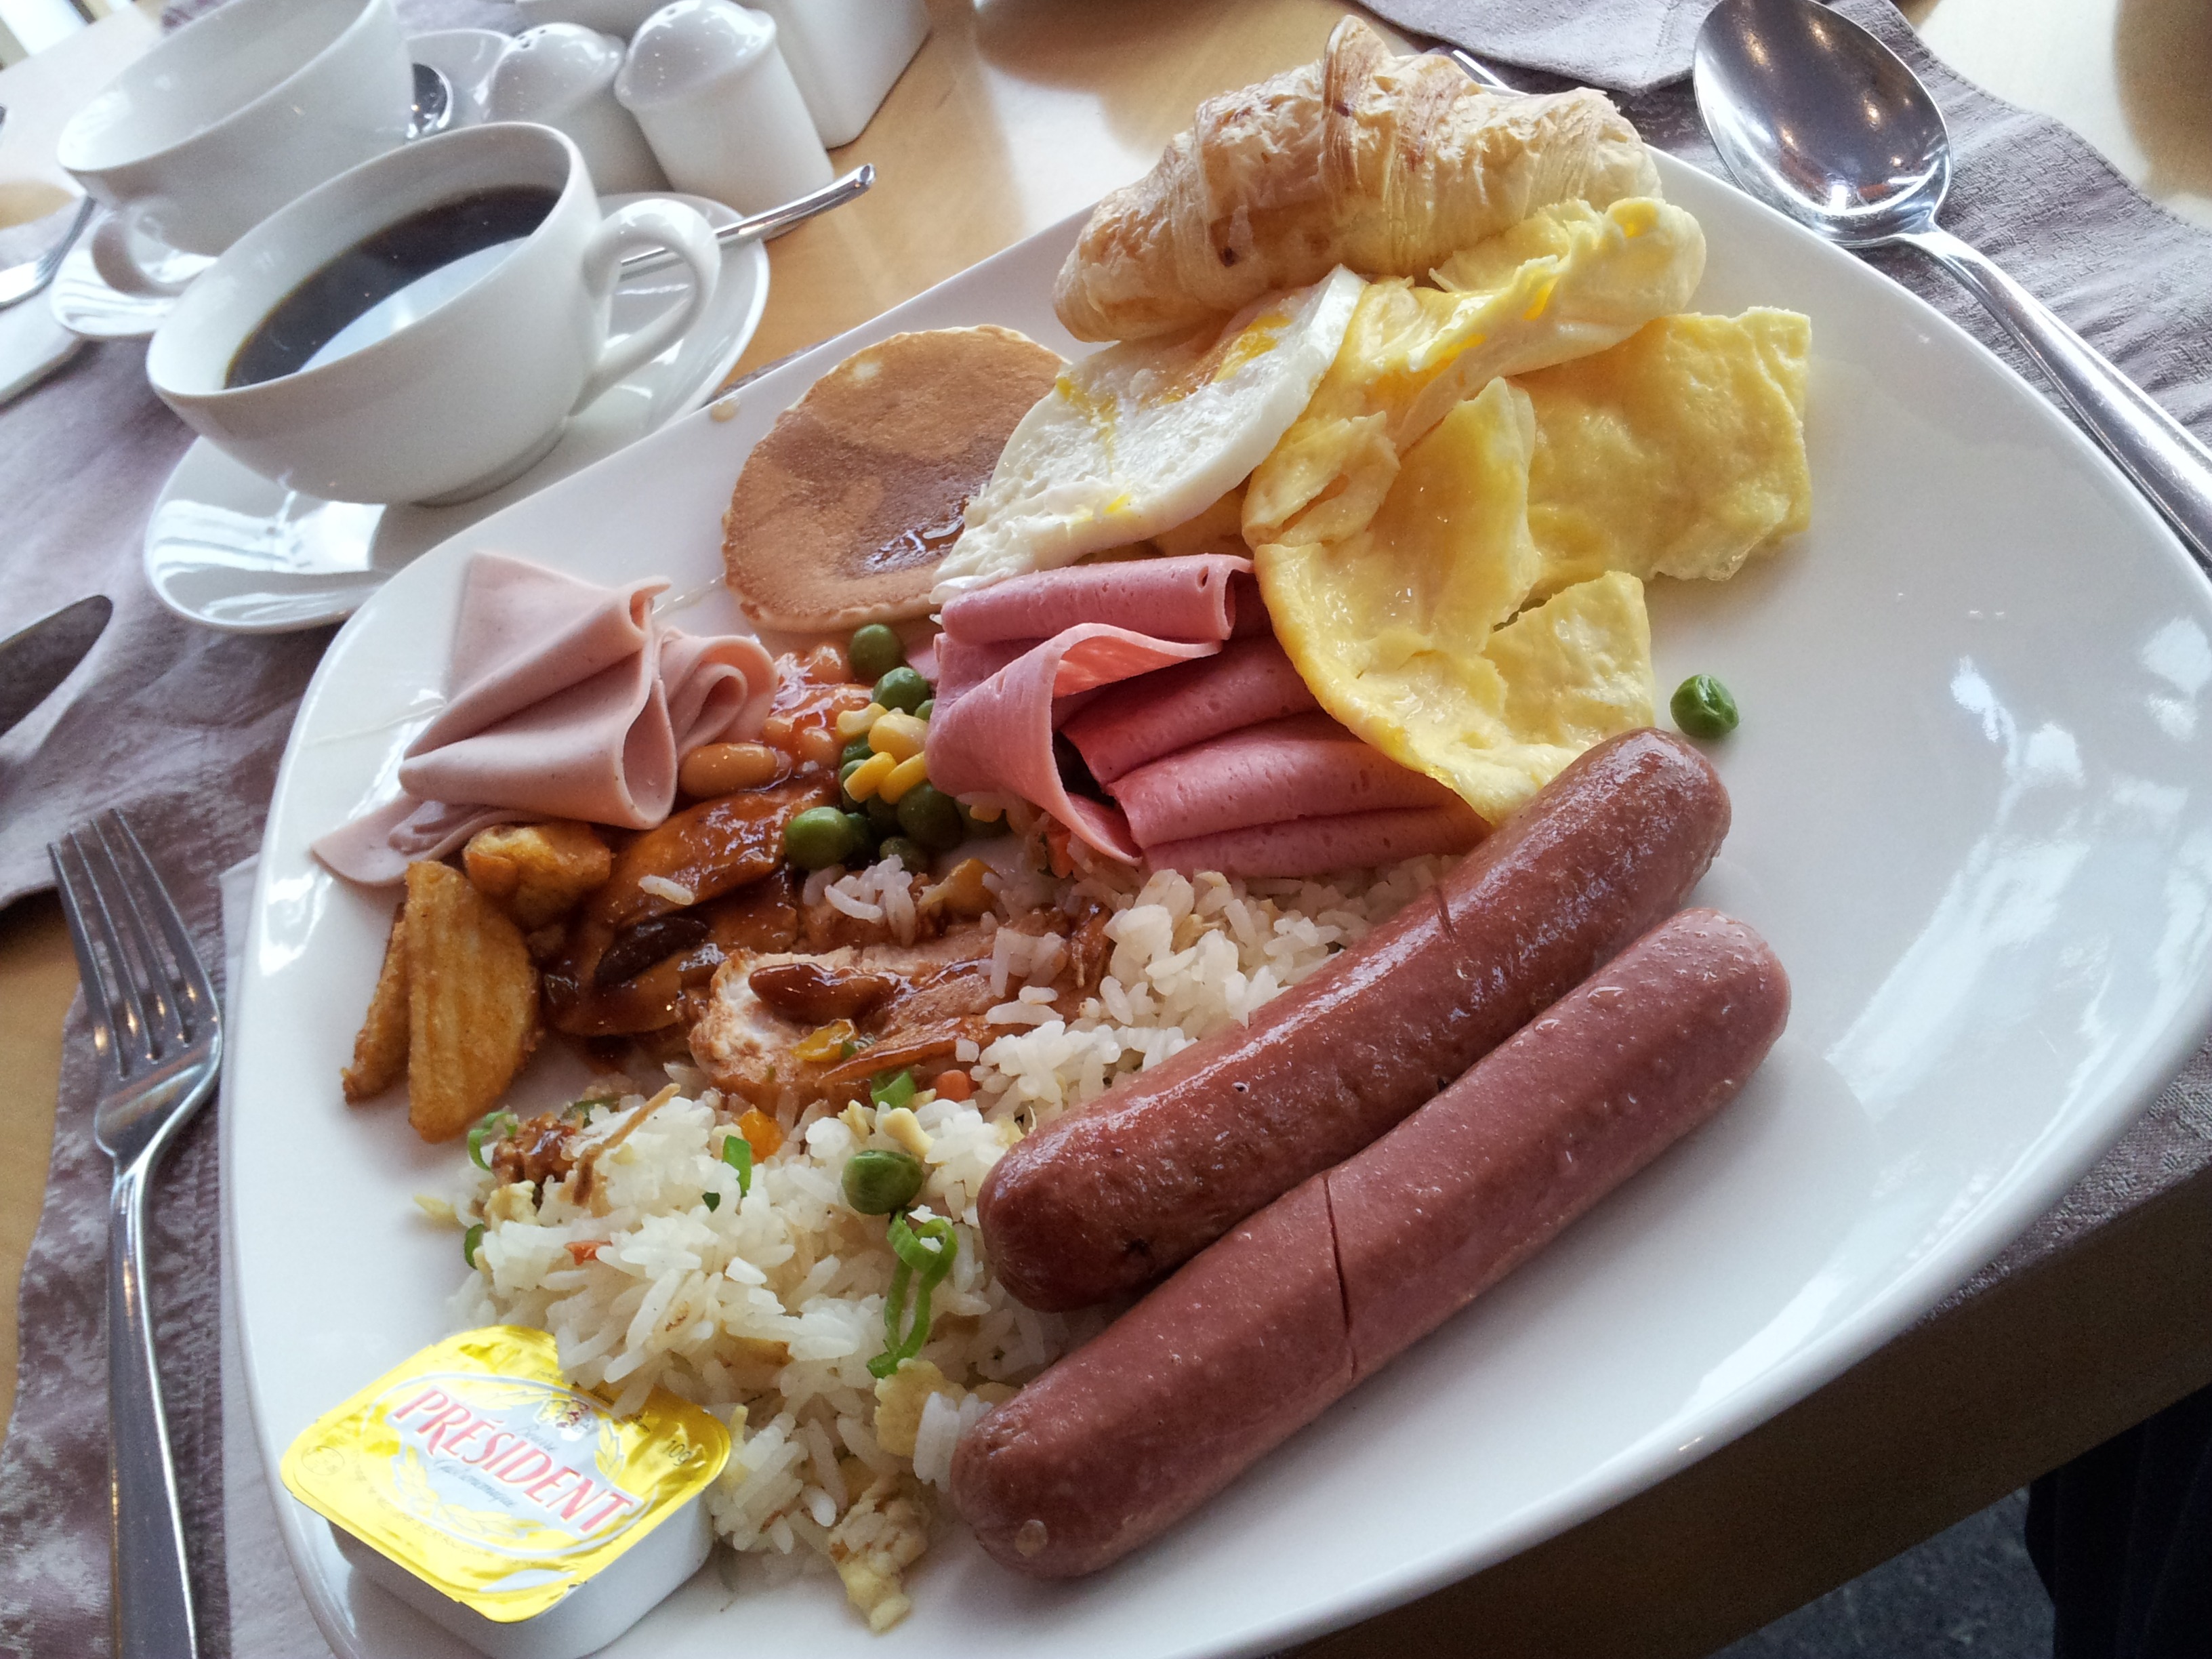
fork, utensil, cutlery, silverware, restaurant, dish, meal, food, salad, menu, breakfast, eat, meat, lunch, cuisine, bread, spoon, steak, toast, bacon, butter, jam, eating, dining, utensils, eggs, roll, fast, dine, bratwurst, brunch, protein, buttered, full breakfast